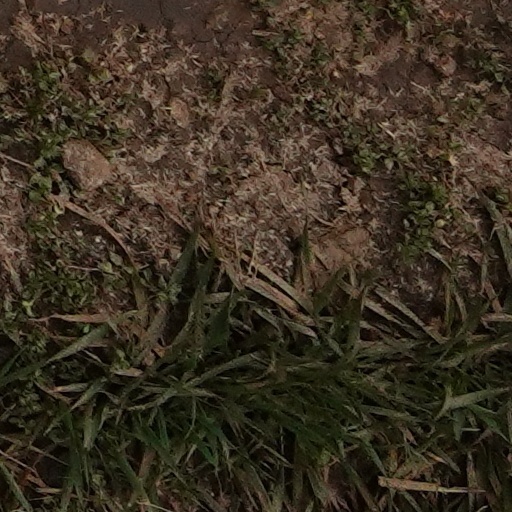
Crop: wheat